Sant Climent, Taüll

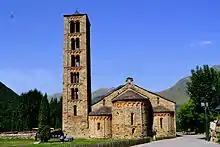
Sant Climent de Taüll

Sant Climent de Taüll, also known as the Church of St. Clement of Tahull, is a Roman Catholic church in Catalonia, Spain. It is an example of Romanesque architecture. Other influences include the Lombard and Byzantine styles, which can be seen throughout the exterior and interior of the building. The church is a basilica plan structure with three naves, each of them with a terminal apse, and large columns separating the side naves. Connecting to the church is a slim bell tower that has six floors plus a base. The artwork inside the church include the famous mural paintings by the Master of Taüll (contained in the different apses and the keys of the arches), as well as the wooden altar frontal. These works of art represent different aspects of Christianity that can also be found in many other works of art. The most famous fresco, of Christ in Majesty in the main apse of the church, has been moved to the in Barcelona.